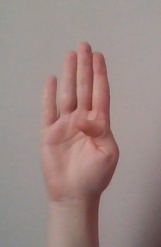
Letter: kaaf